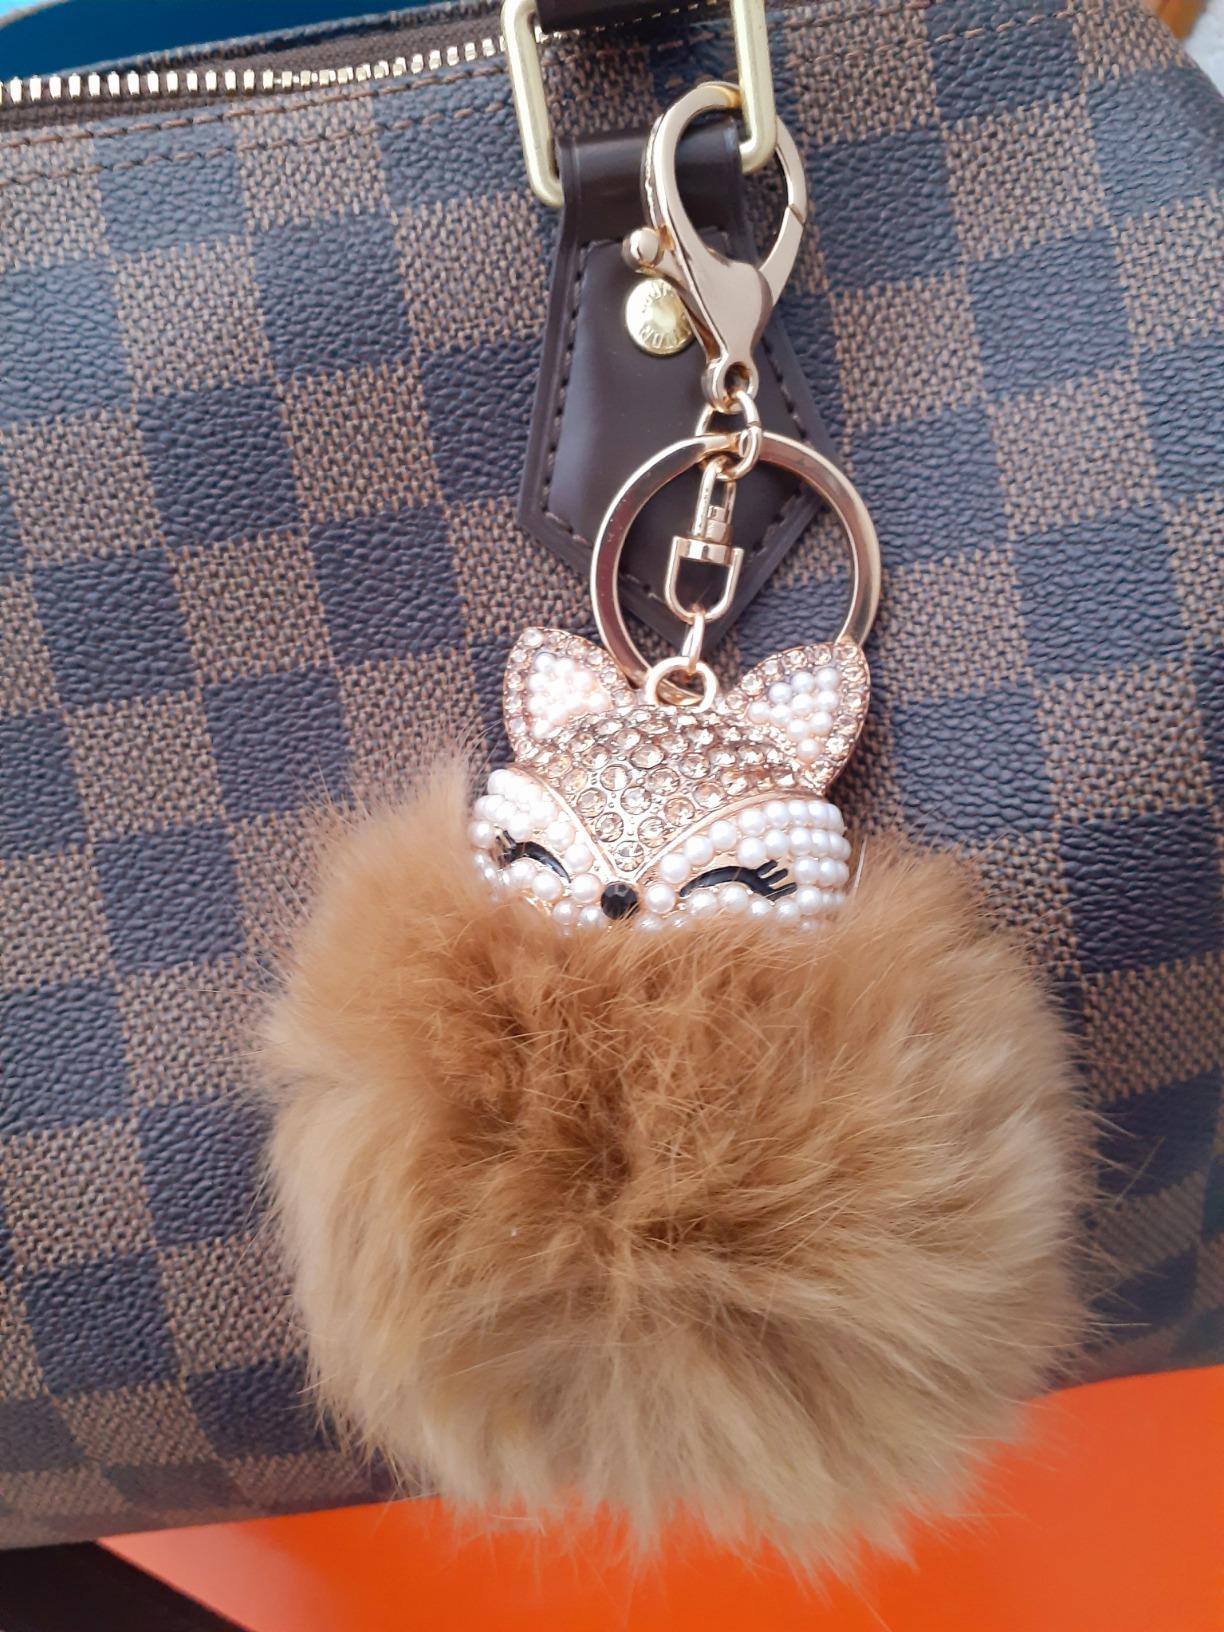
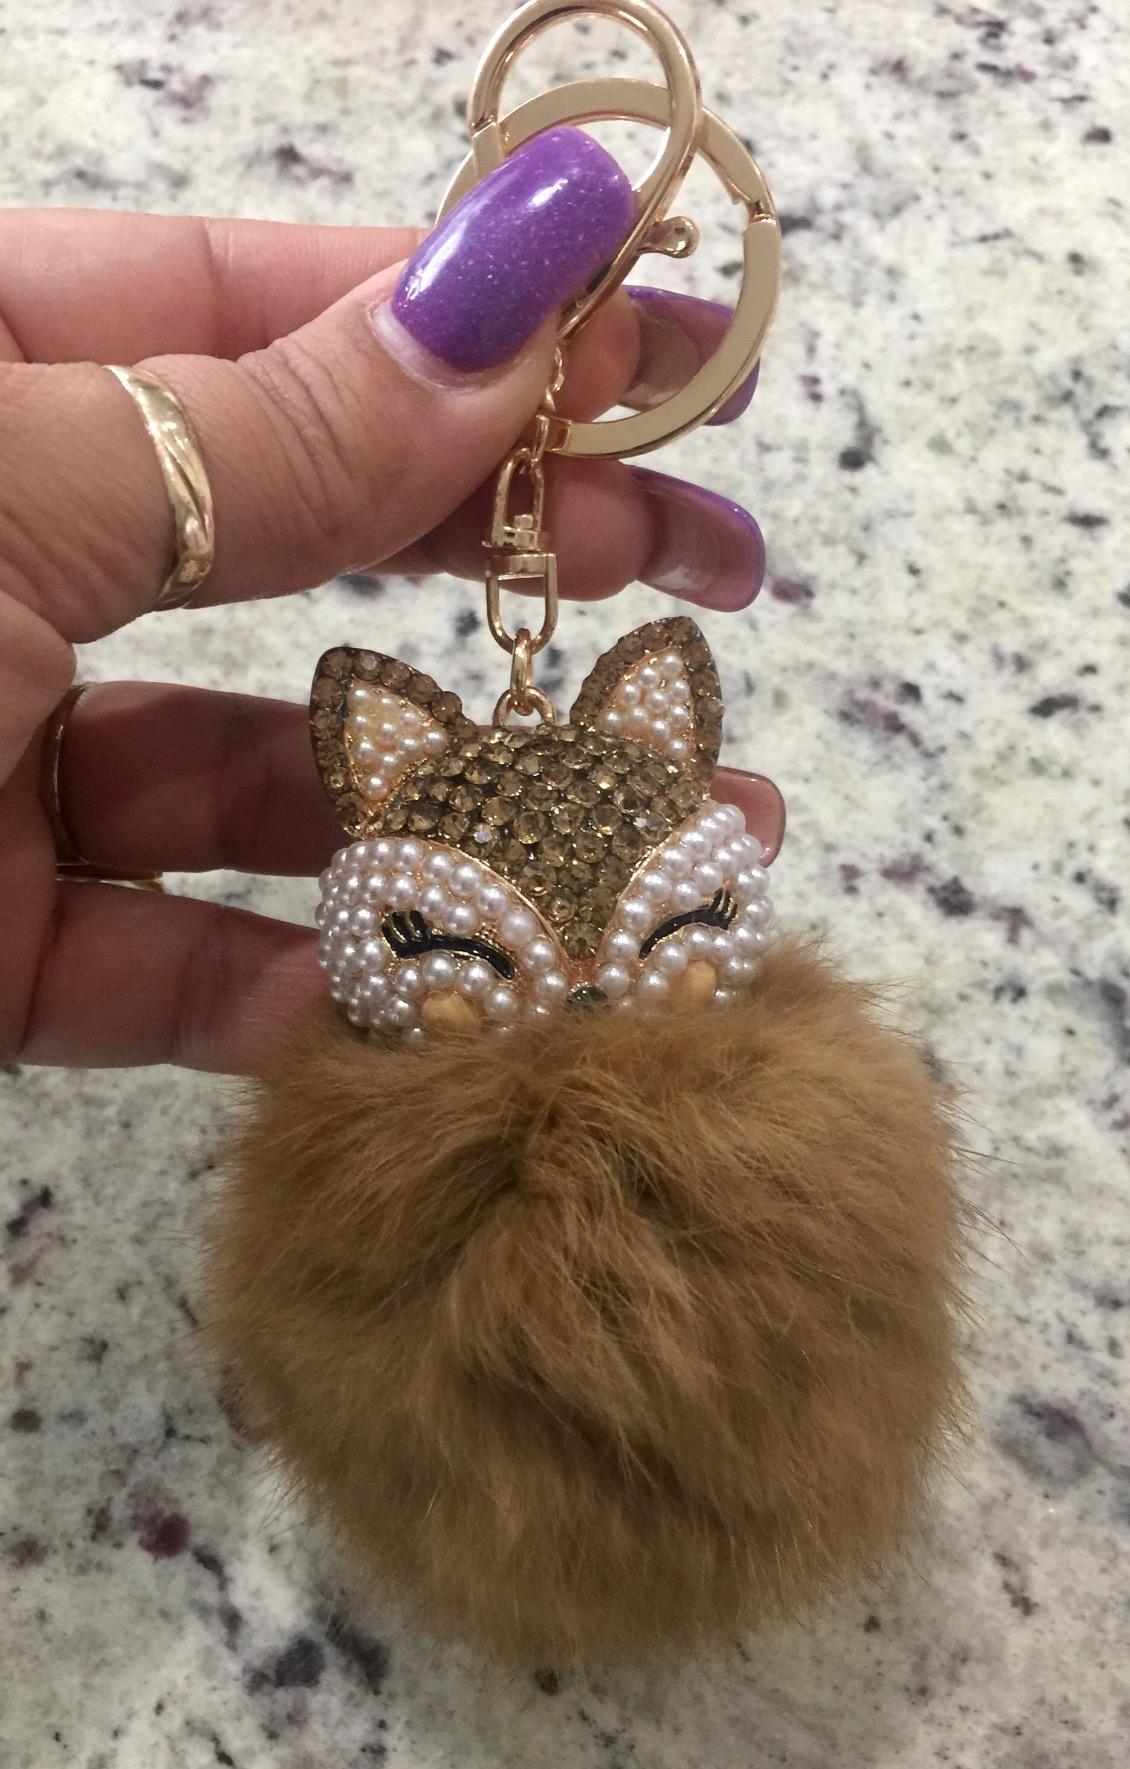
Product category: accessories_keychain
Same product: yes